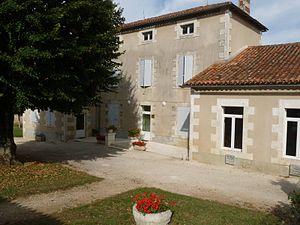
mairie de Poursac, Charente, France
Poursac est une commune du Sud-Ouest de la France, située dans le département de la Charente.